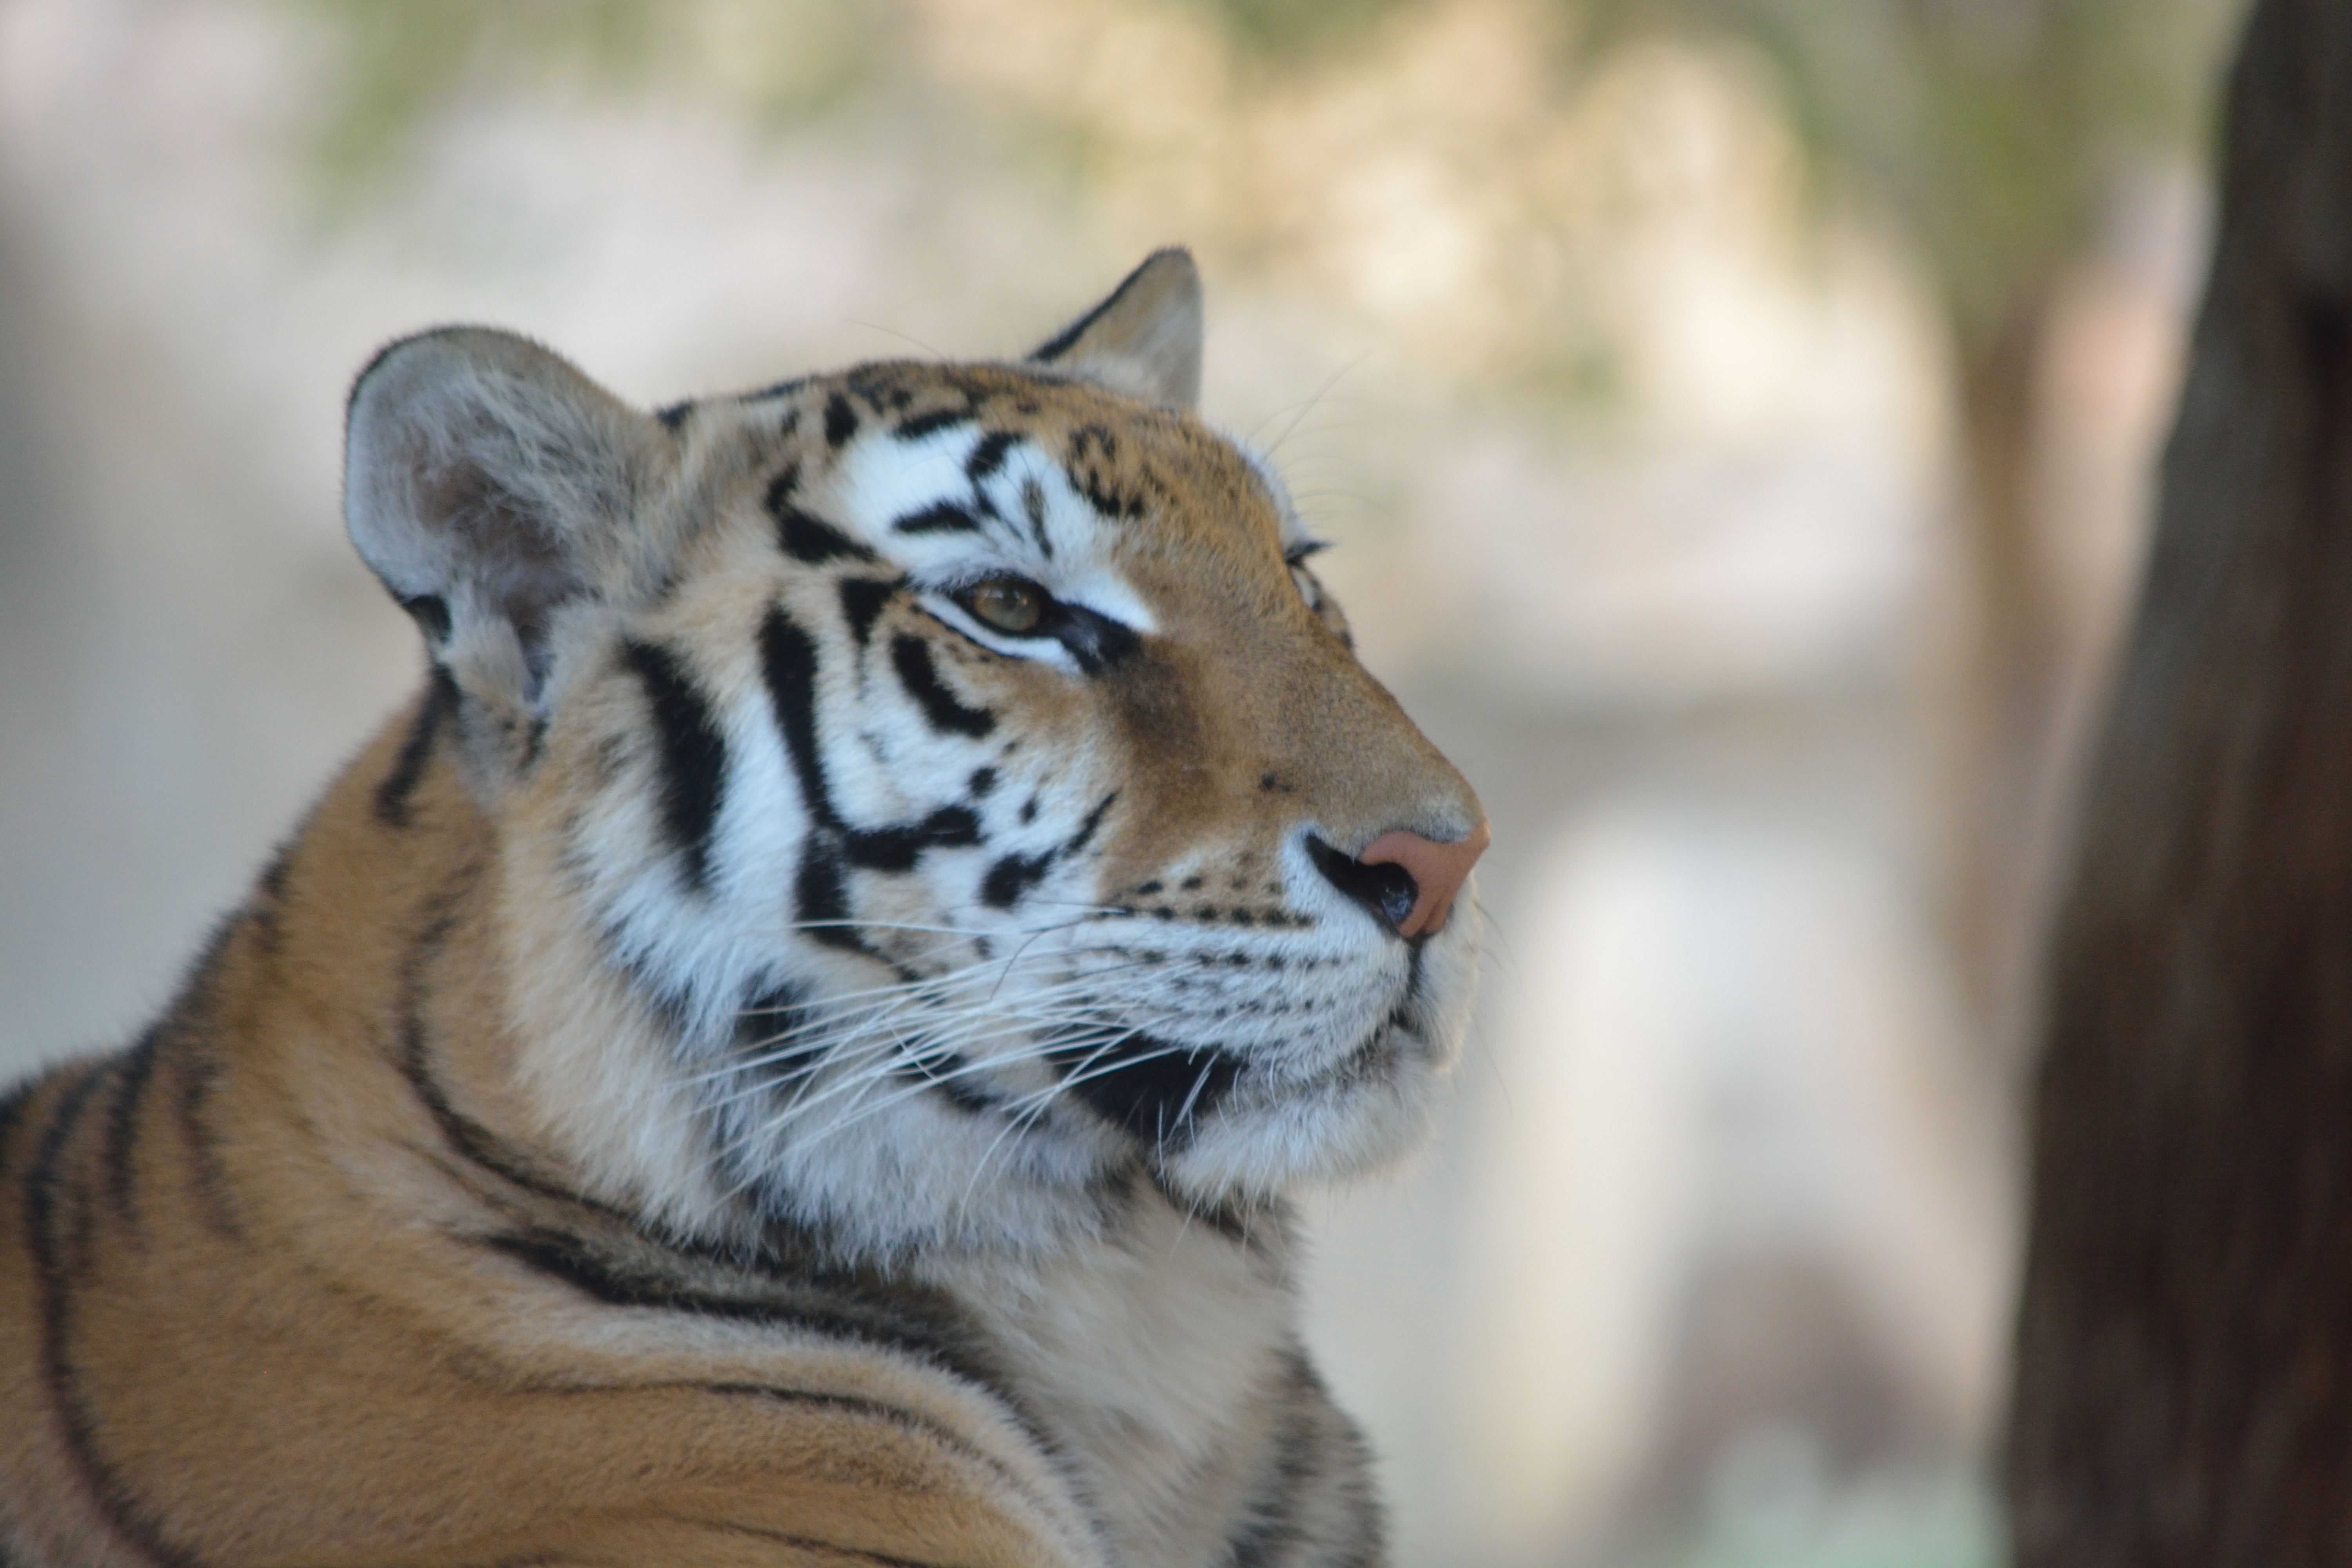
nature, animal, wildlife, wild, zoo, feline, mammal, fauna, whiskers, tiger, vertebrate, big cats, cat like mammal